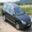
Label: automobile